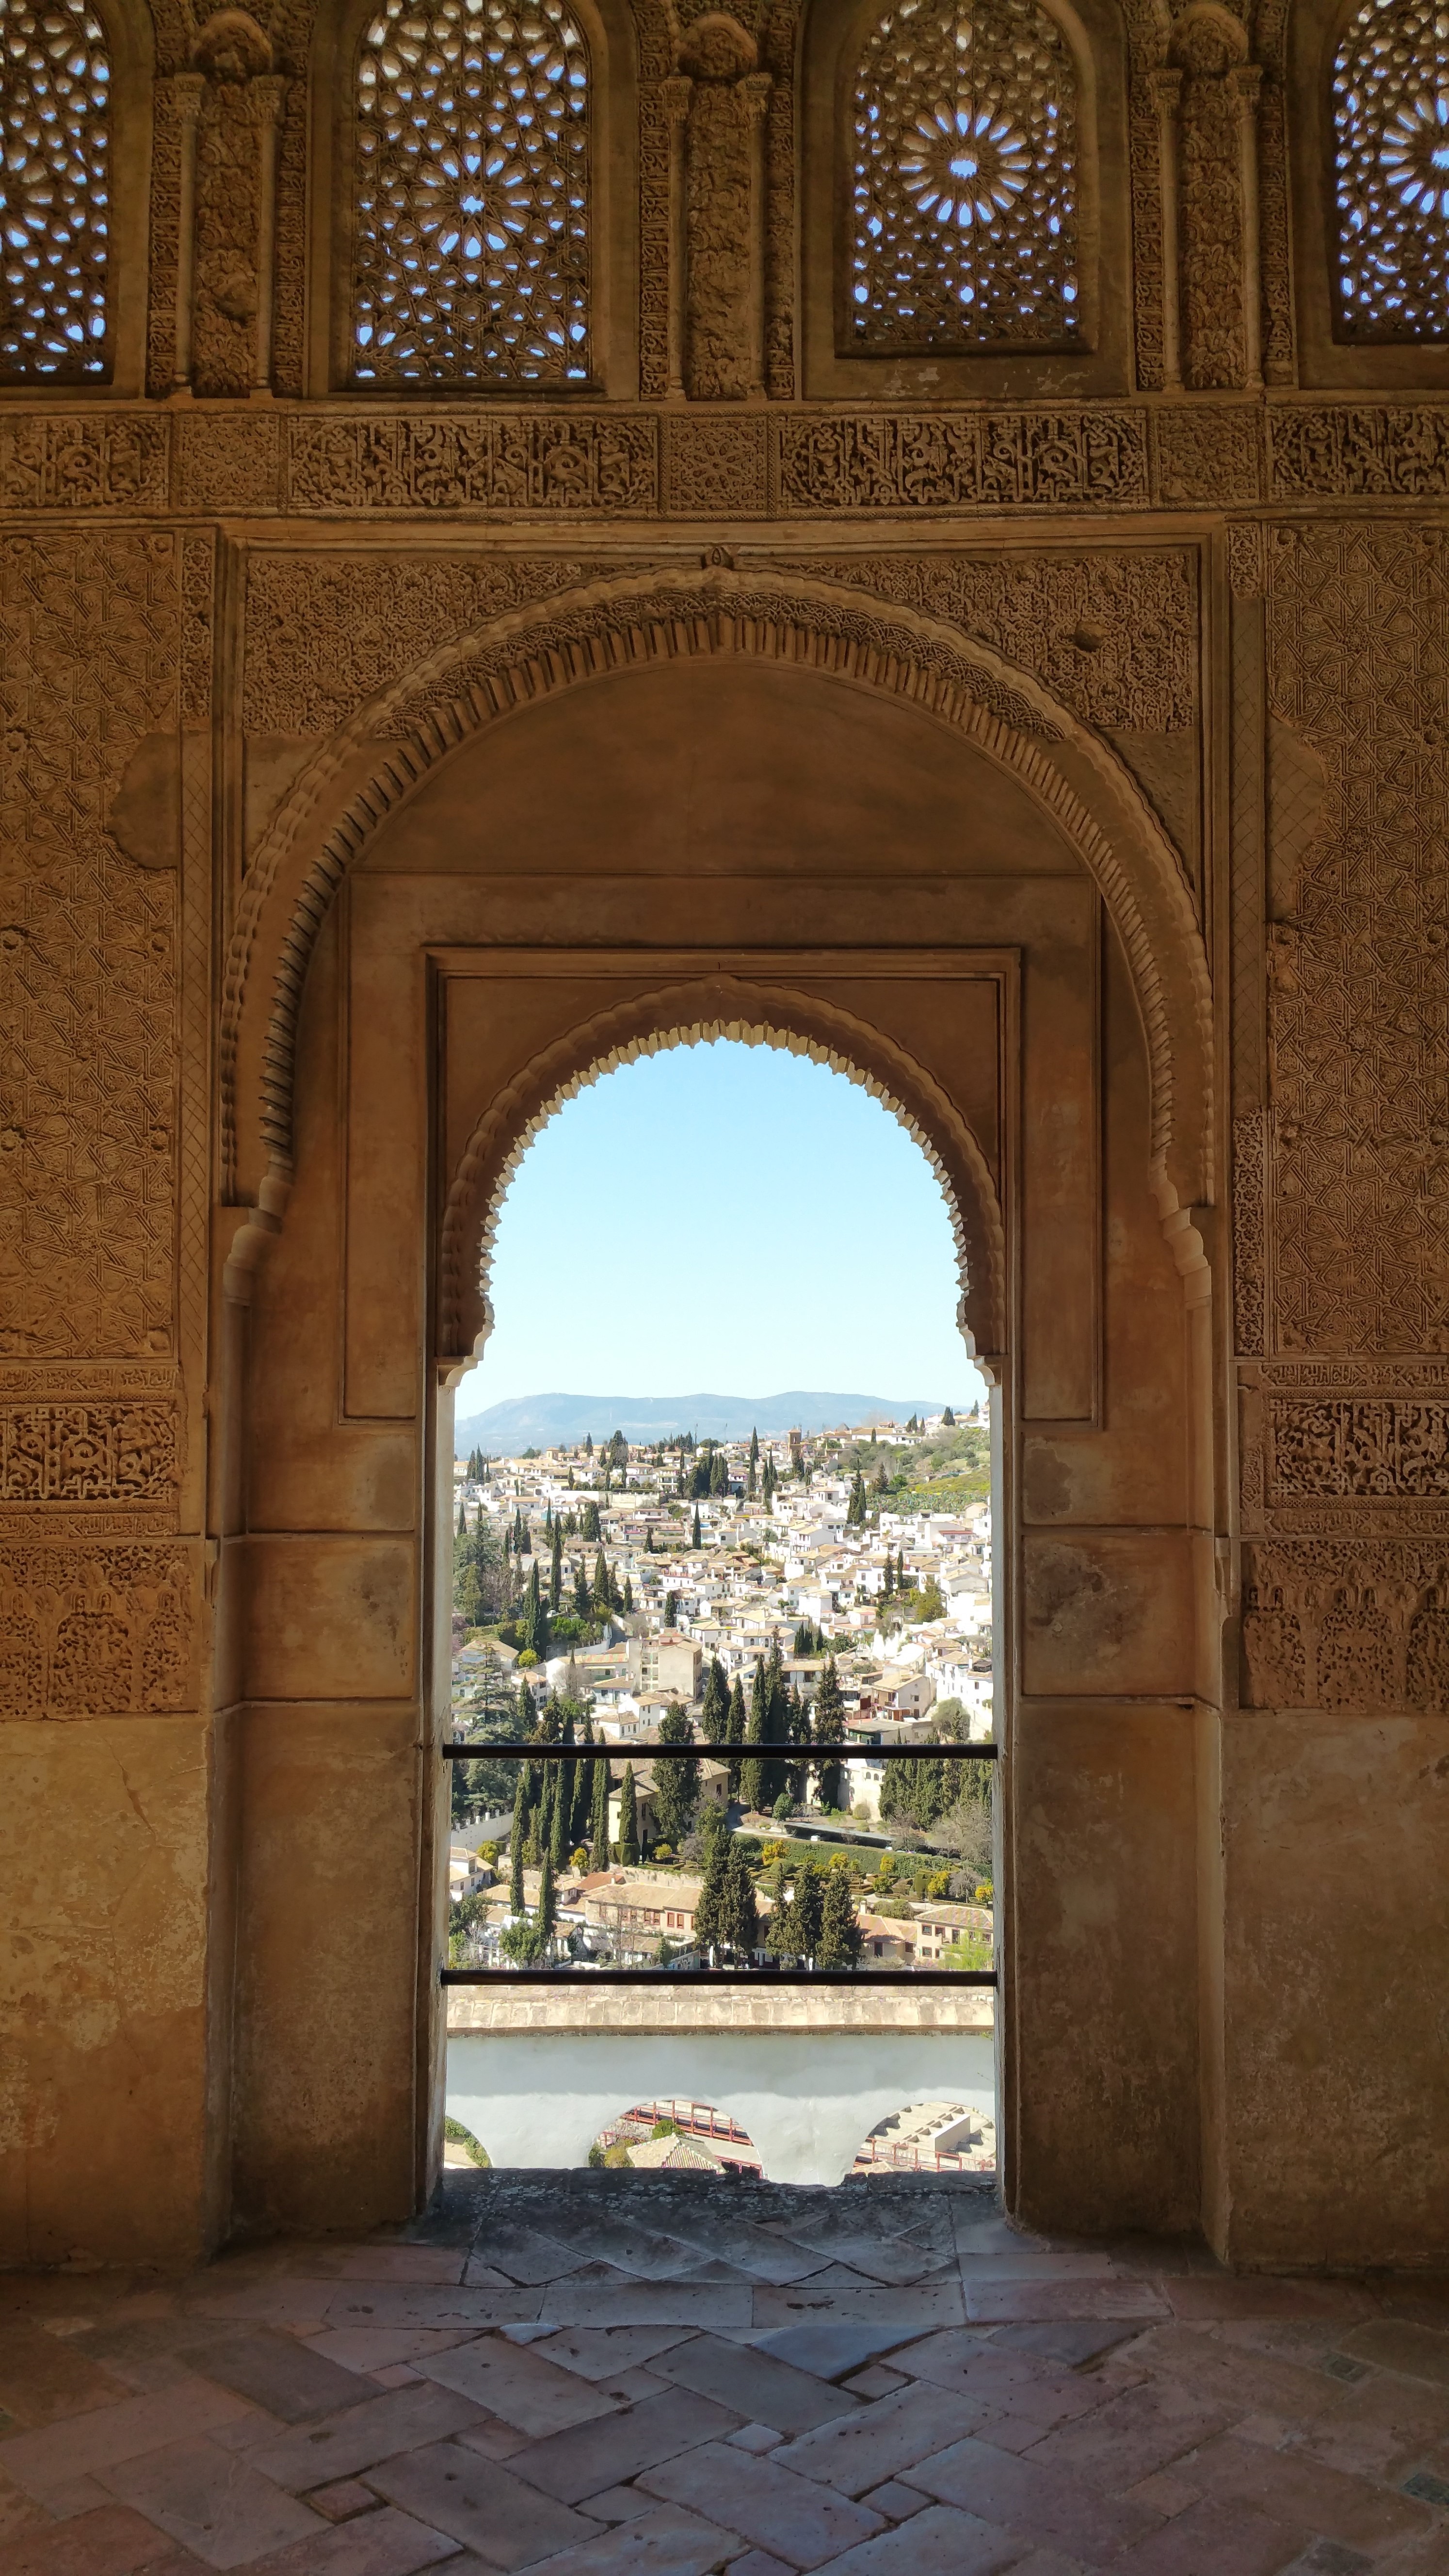
architecture, structure, window, palace, wall, arch, column, castle, landmark, door, fortress, temple, ruins, monastery, symmetry, history, royal, estate, granada, alhambra, calat alhamra, pavillon, ancient history